Antipodes

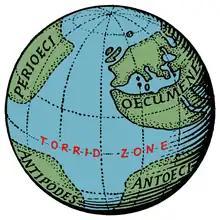
The Terrestrial Sphere of Crates of Mallus ( BCE), showing the region of the antipodes in the southern half of the western hemisphere

Third-century AD Christian philosopher Augustine of Hippo was skeptical of the notion. Augustine asserted that "it is too absurd to say that some men might have set sail from this side and, traversing the immense expanse of ocean, have propagated there a race of human beings descended from that one first man."